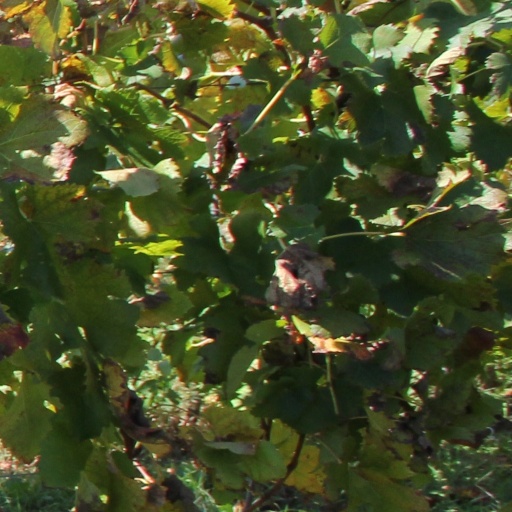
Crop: grape